Arbon

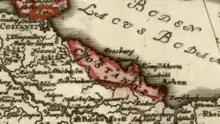
18th century map showing Arbon as part of the Prince-Bishopric of Constance

The 14th century saw further growth. Linen production and other crafts developed. Between 1322 and 1334, Bishop Rudolf von Montfort rebuilt the crumbling fortress. A fire of unknown cause in 1390 destroyed much of the "Altstadt". A second fire in 1494 was set by the sons of a hanged thief.